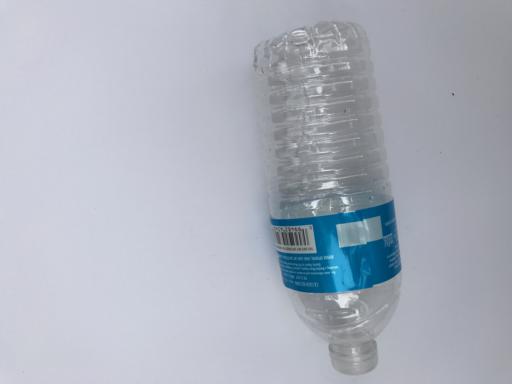
Label: plastic